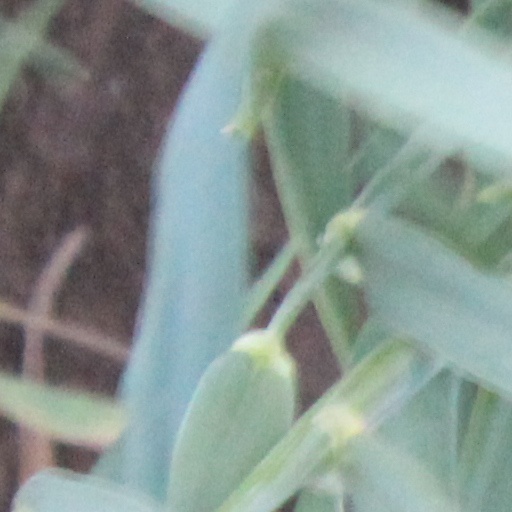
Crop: wheat